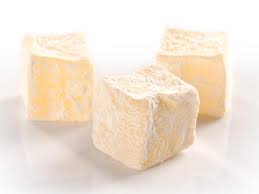
Yemek: lokum